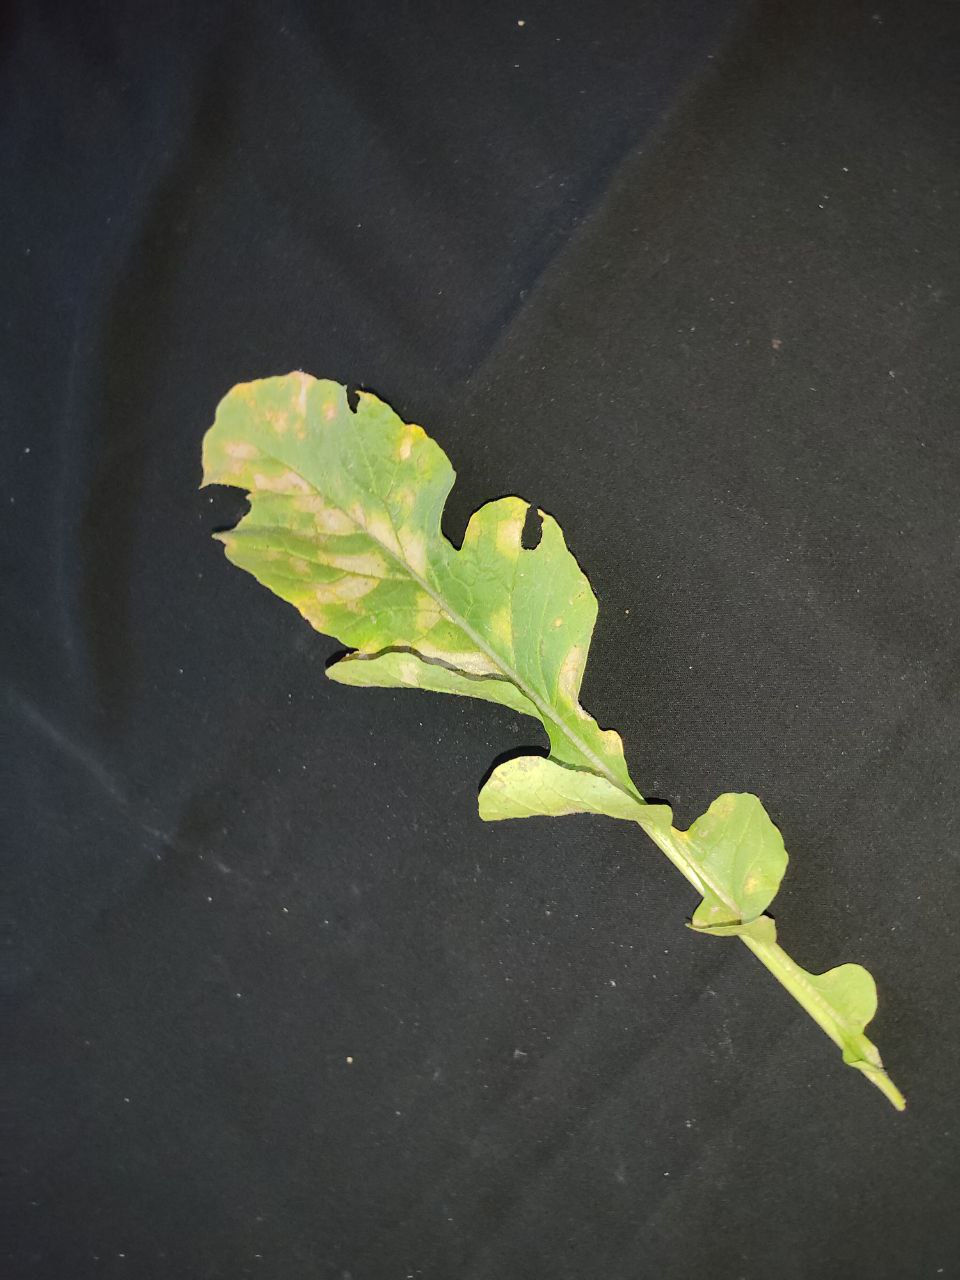
Label: Mosaic virus